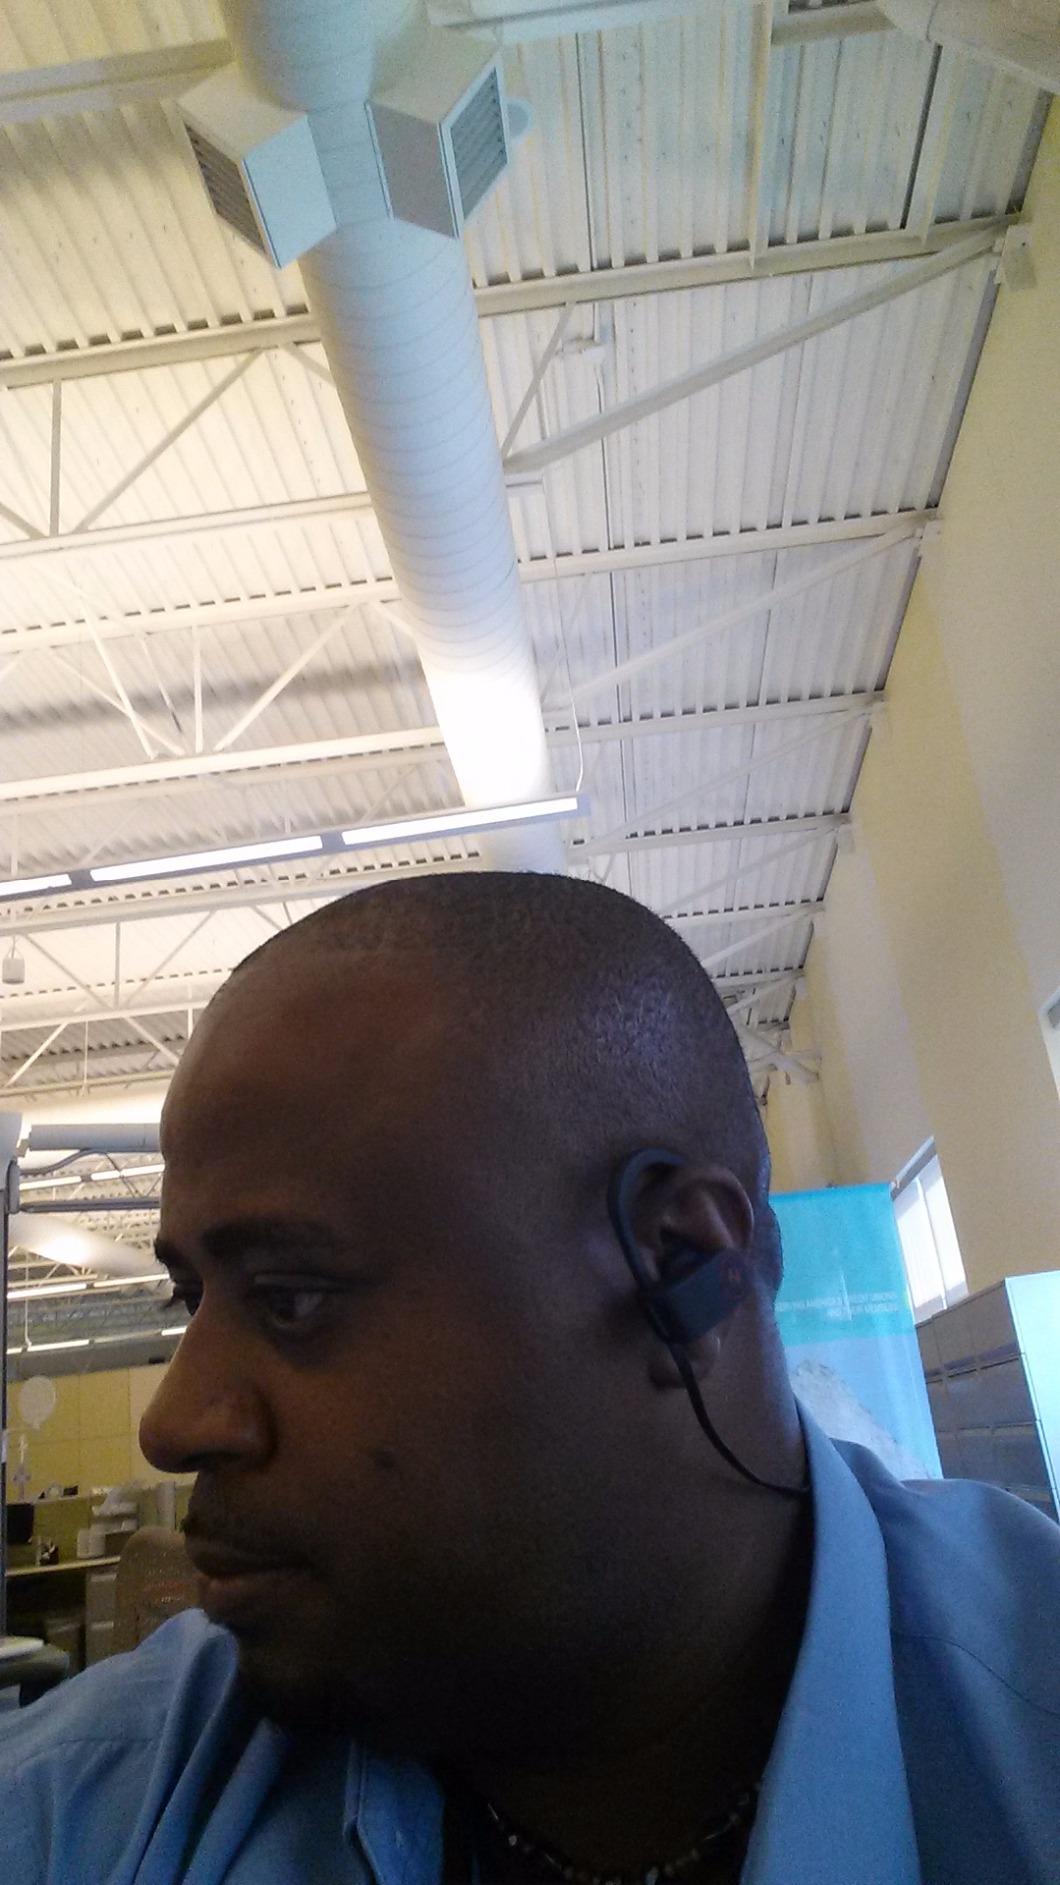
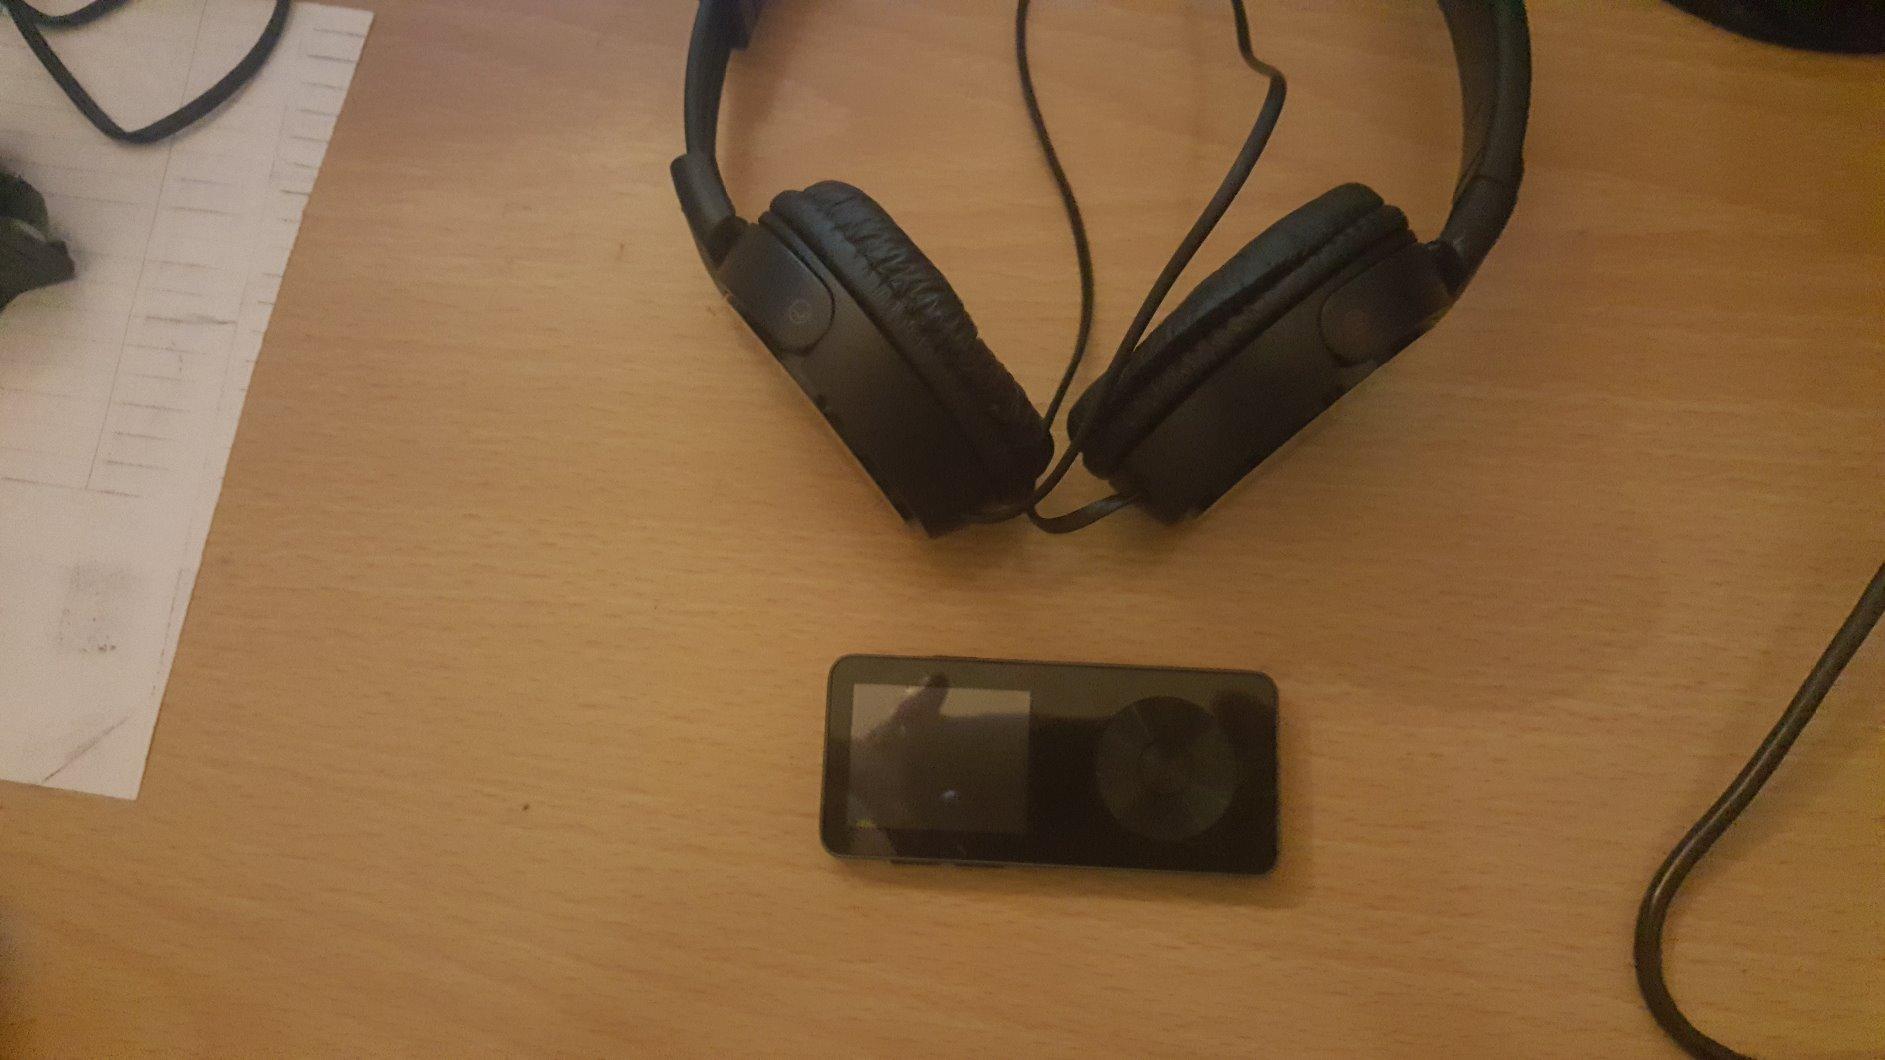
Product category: headphones
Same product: no